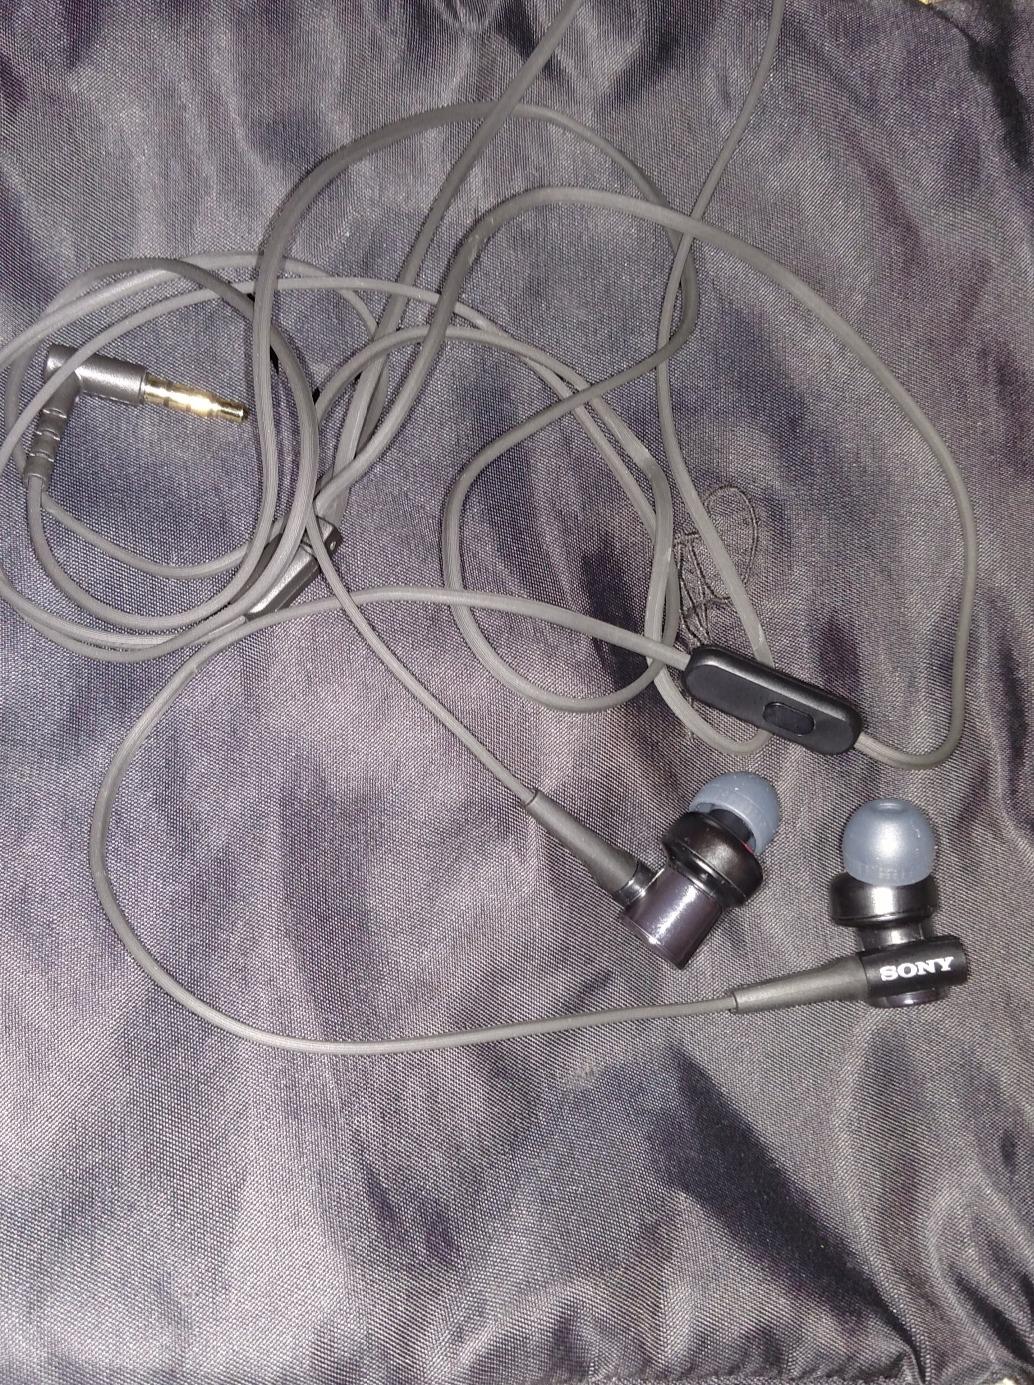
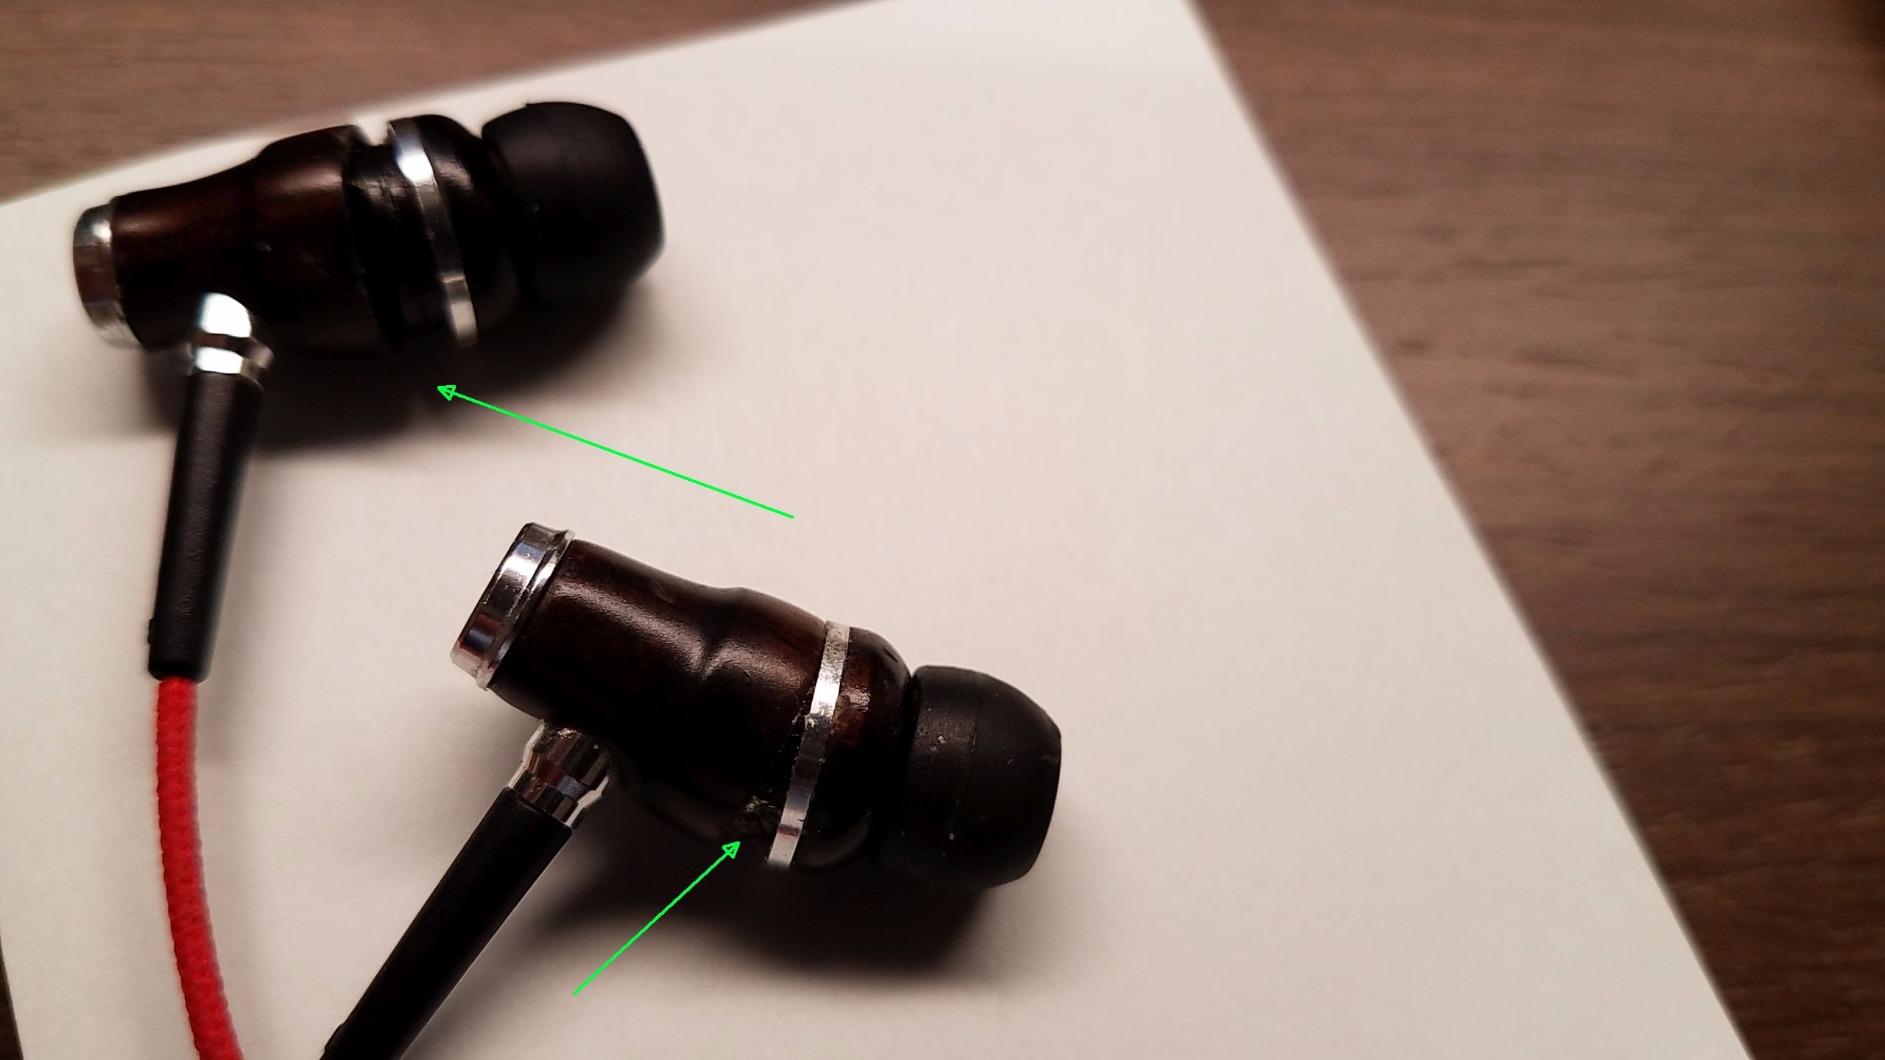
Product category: headphones
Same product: no